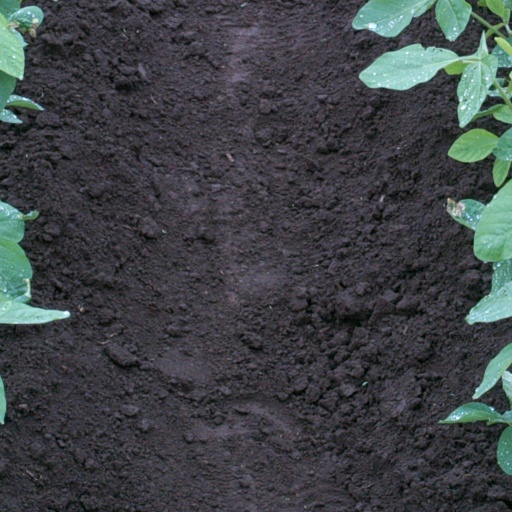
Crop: soybean